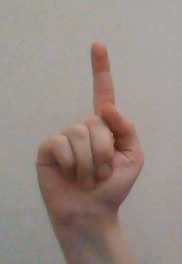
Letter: bb